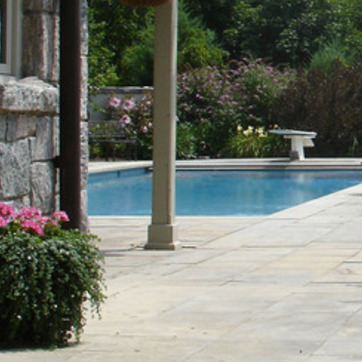
Material: water